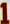
Number: 1